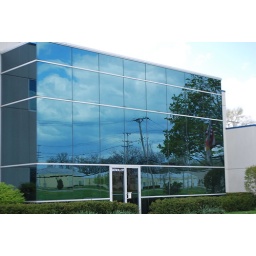
Reflective glass building in Waukegan illinois